Crossing the Ditch

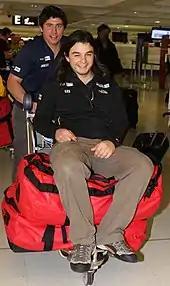
Jones and Castrission in October 2011

The crew of "Lot 41" were James Castrission and Justin Jones, two Australians from Sydney, New South Wales. They attended school at Knox Grammar School together and later kayaked across Bass Strait, as well as being the first to paddle the length of the Murray River, a distance of .